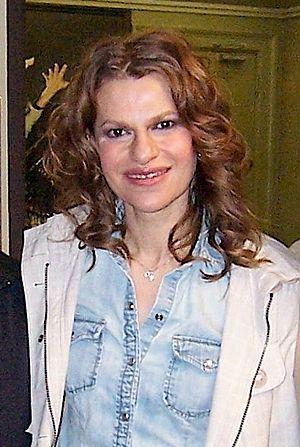
Cet article traite de la huitième saison de la série d’anthologie horrifique American Horror Story : Apocalypse.
Sandra Bernhard est une humoriste, actrice, scénariste et compositrice américaine, née le 6 juin 1955 à Flint.